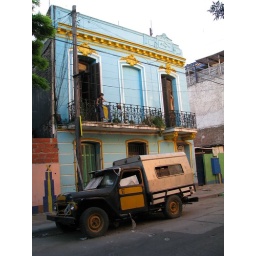
A house in the &amp;quot;La Boca&amp;quot; neighborhood of Buenos Aires, Argentina. The car also looks quite non-mobile.